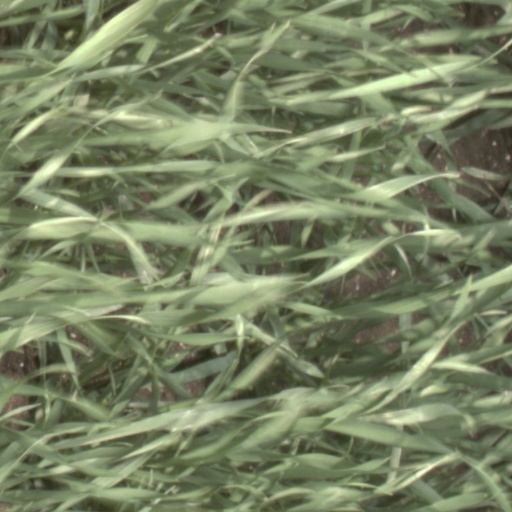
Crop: wheat